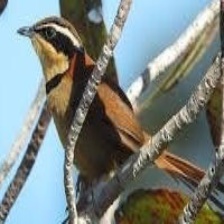
Species: COLLARED CRESCENTCHEST
Scientific name: MELANOPAREIA TORQUATA